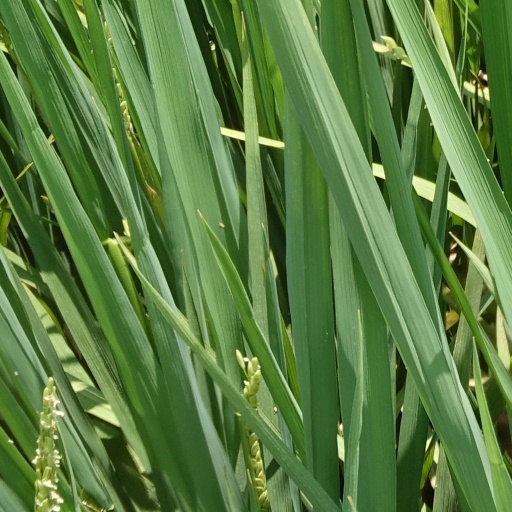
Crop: rice